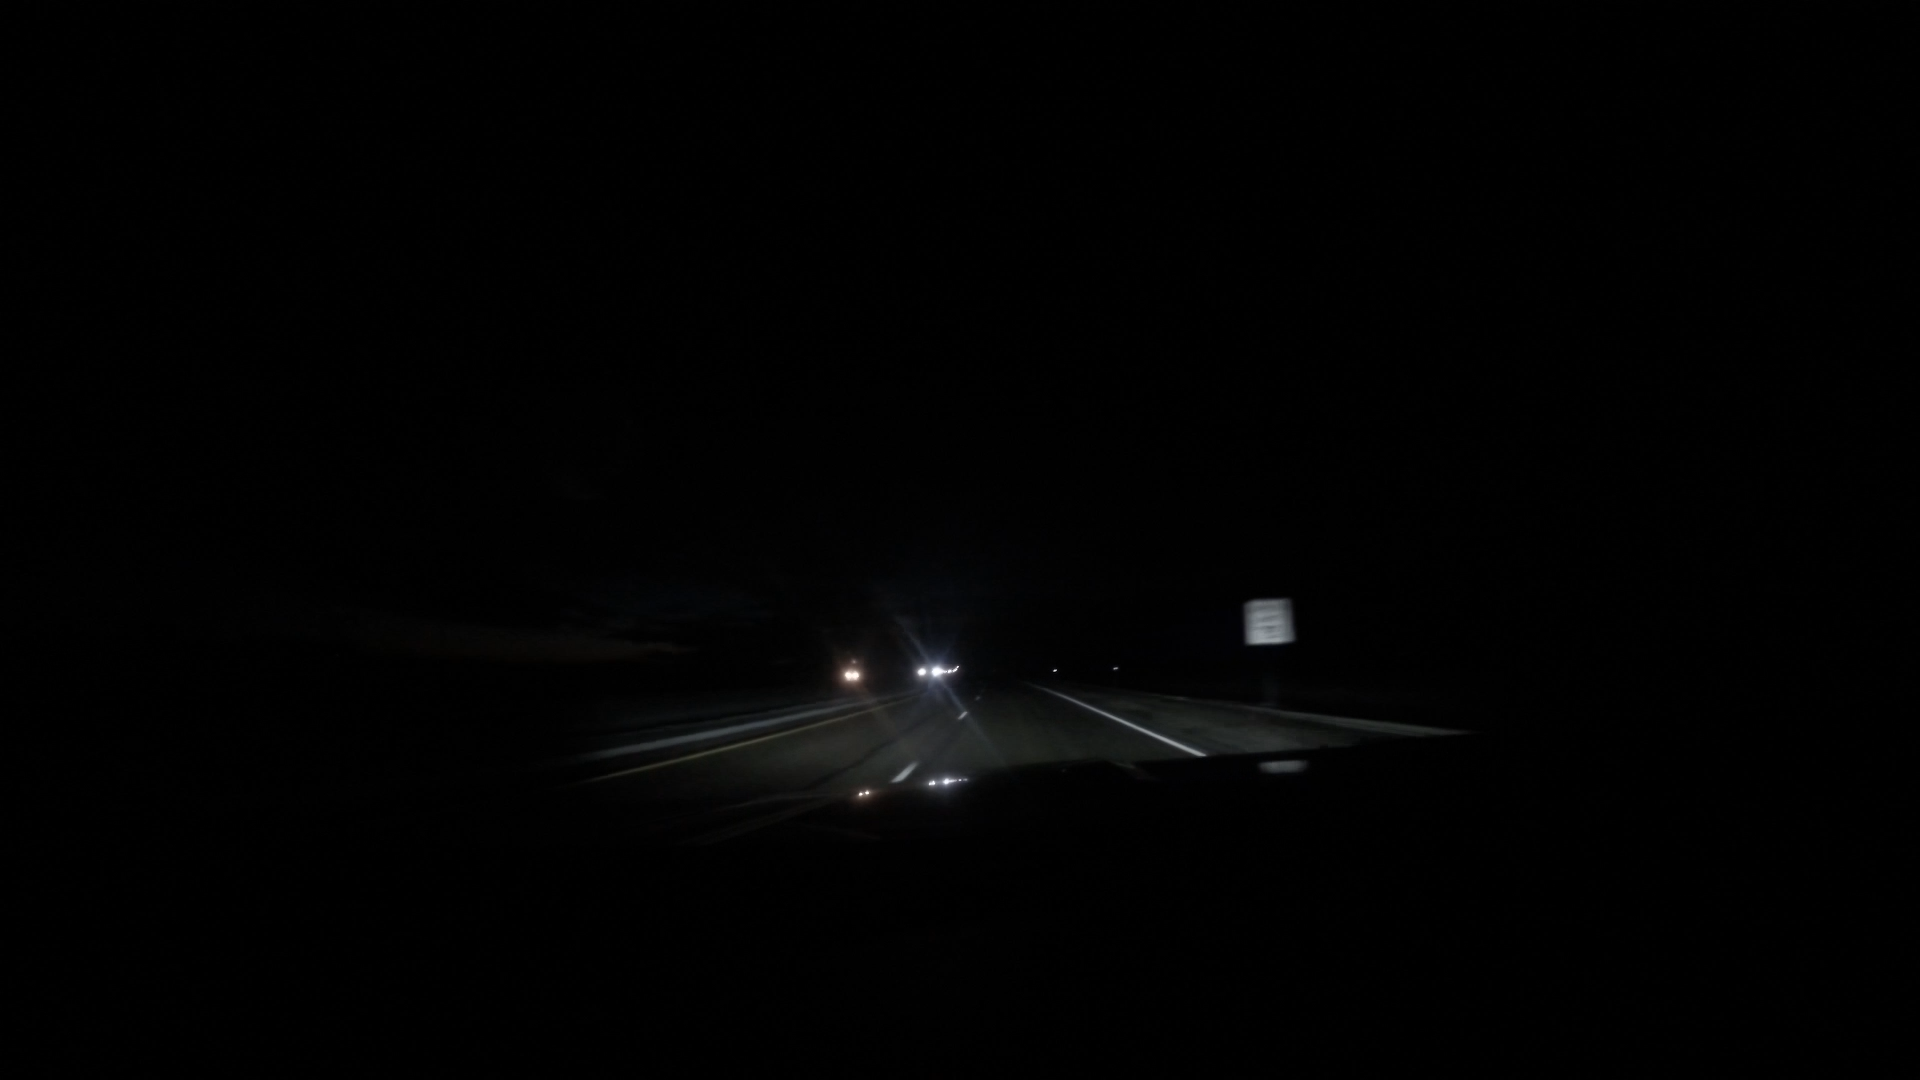
Speed limit sign label: mph75